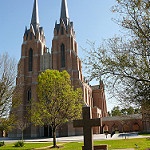
Label: buildings